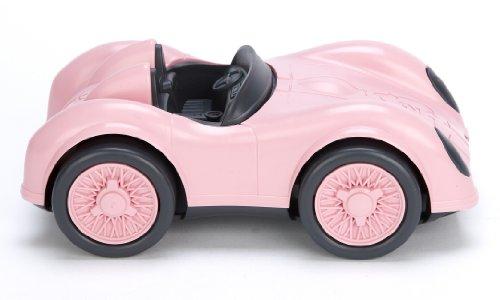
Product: Green Toys Race Car-Pink
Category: Toys & Games | Play Vehicles
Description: Buckle up, because the Green Toys Race Car is ready to roll.
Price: $9.59
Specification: Product Dimensions:         6.2 x 3.5 x 2.2 inches ; 3.52 ounces    |Shipping Weight: 3.5 ounces (View shipping rates and policies)|Domestic Shipping: Item can be shipped within U.S.|International Shipping: This item can be shipped to select countries outside of the U.S.  Learn More|ASIN: B004K6KM9E|UPC: 001910517787 190283009521 746550079133 611267341715 129600382696 699328126723 013313004115 885700791546 731339157096 044953396124 793573714800|Item model number: RACP-1480|    #444    in Play Vehicles    |    #5937    in Pre-Kindergarten Toys